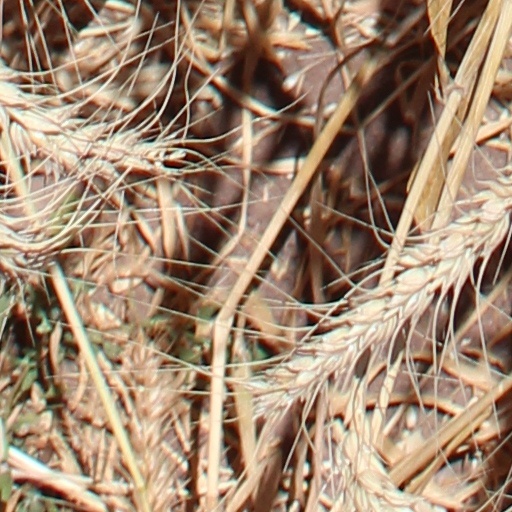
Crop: wheat